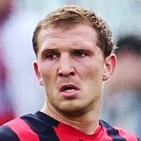
Age: 25